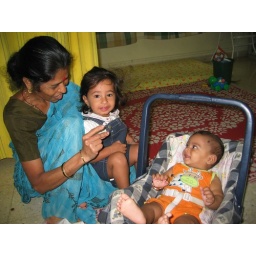
At the creche in Mummy's office with my girl friend Samaara